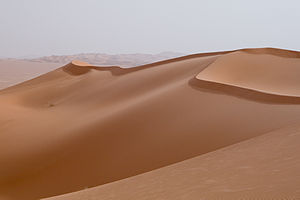
Fezzan
Fezzan, 2007
Fezzan, arabisk فزان, er et ørkenområde midt i Sahara. Det ligger i den sydvestlige del af Libyen. Omådet grænser op til Algeriets store østlige sandørken i vest, til Niger og Tchad i syd og til Libyens kystzone Tripolitanien i nord. I øst findes den store libyske ørken. Fezzan er omtrent 700.000 km² stort.